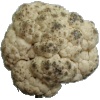
Label: Cauliflower 1